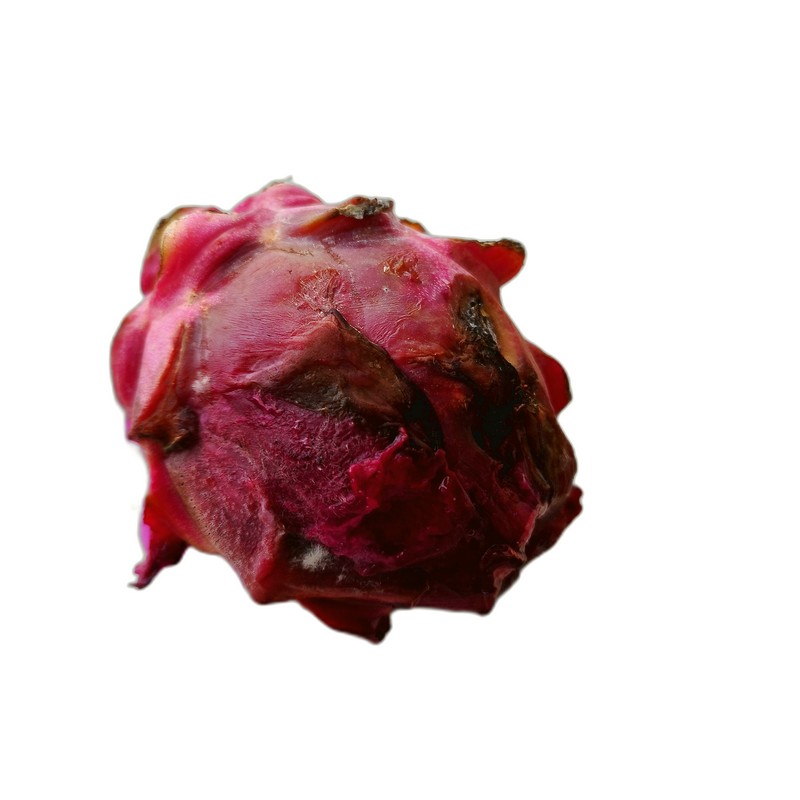
Label: Defect Dragon Fruit